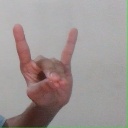
अक्षर: श